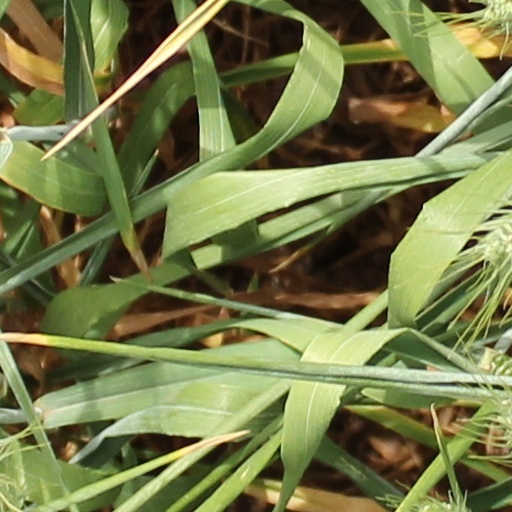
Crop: wheat